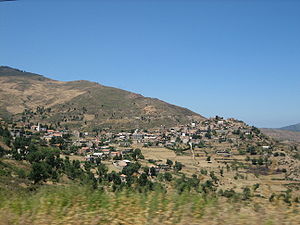
Kabylien
Landskab i Kabylia
Kabylien er en historisk og etnisk region i nordlige Algeriet som ligger mellem Algier i vest og Skikda i øst.